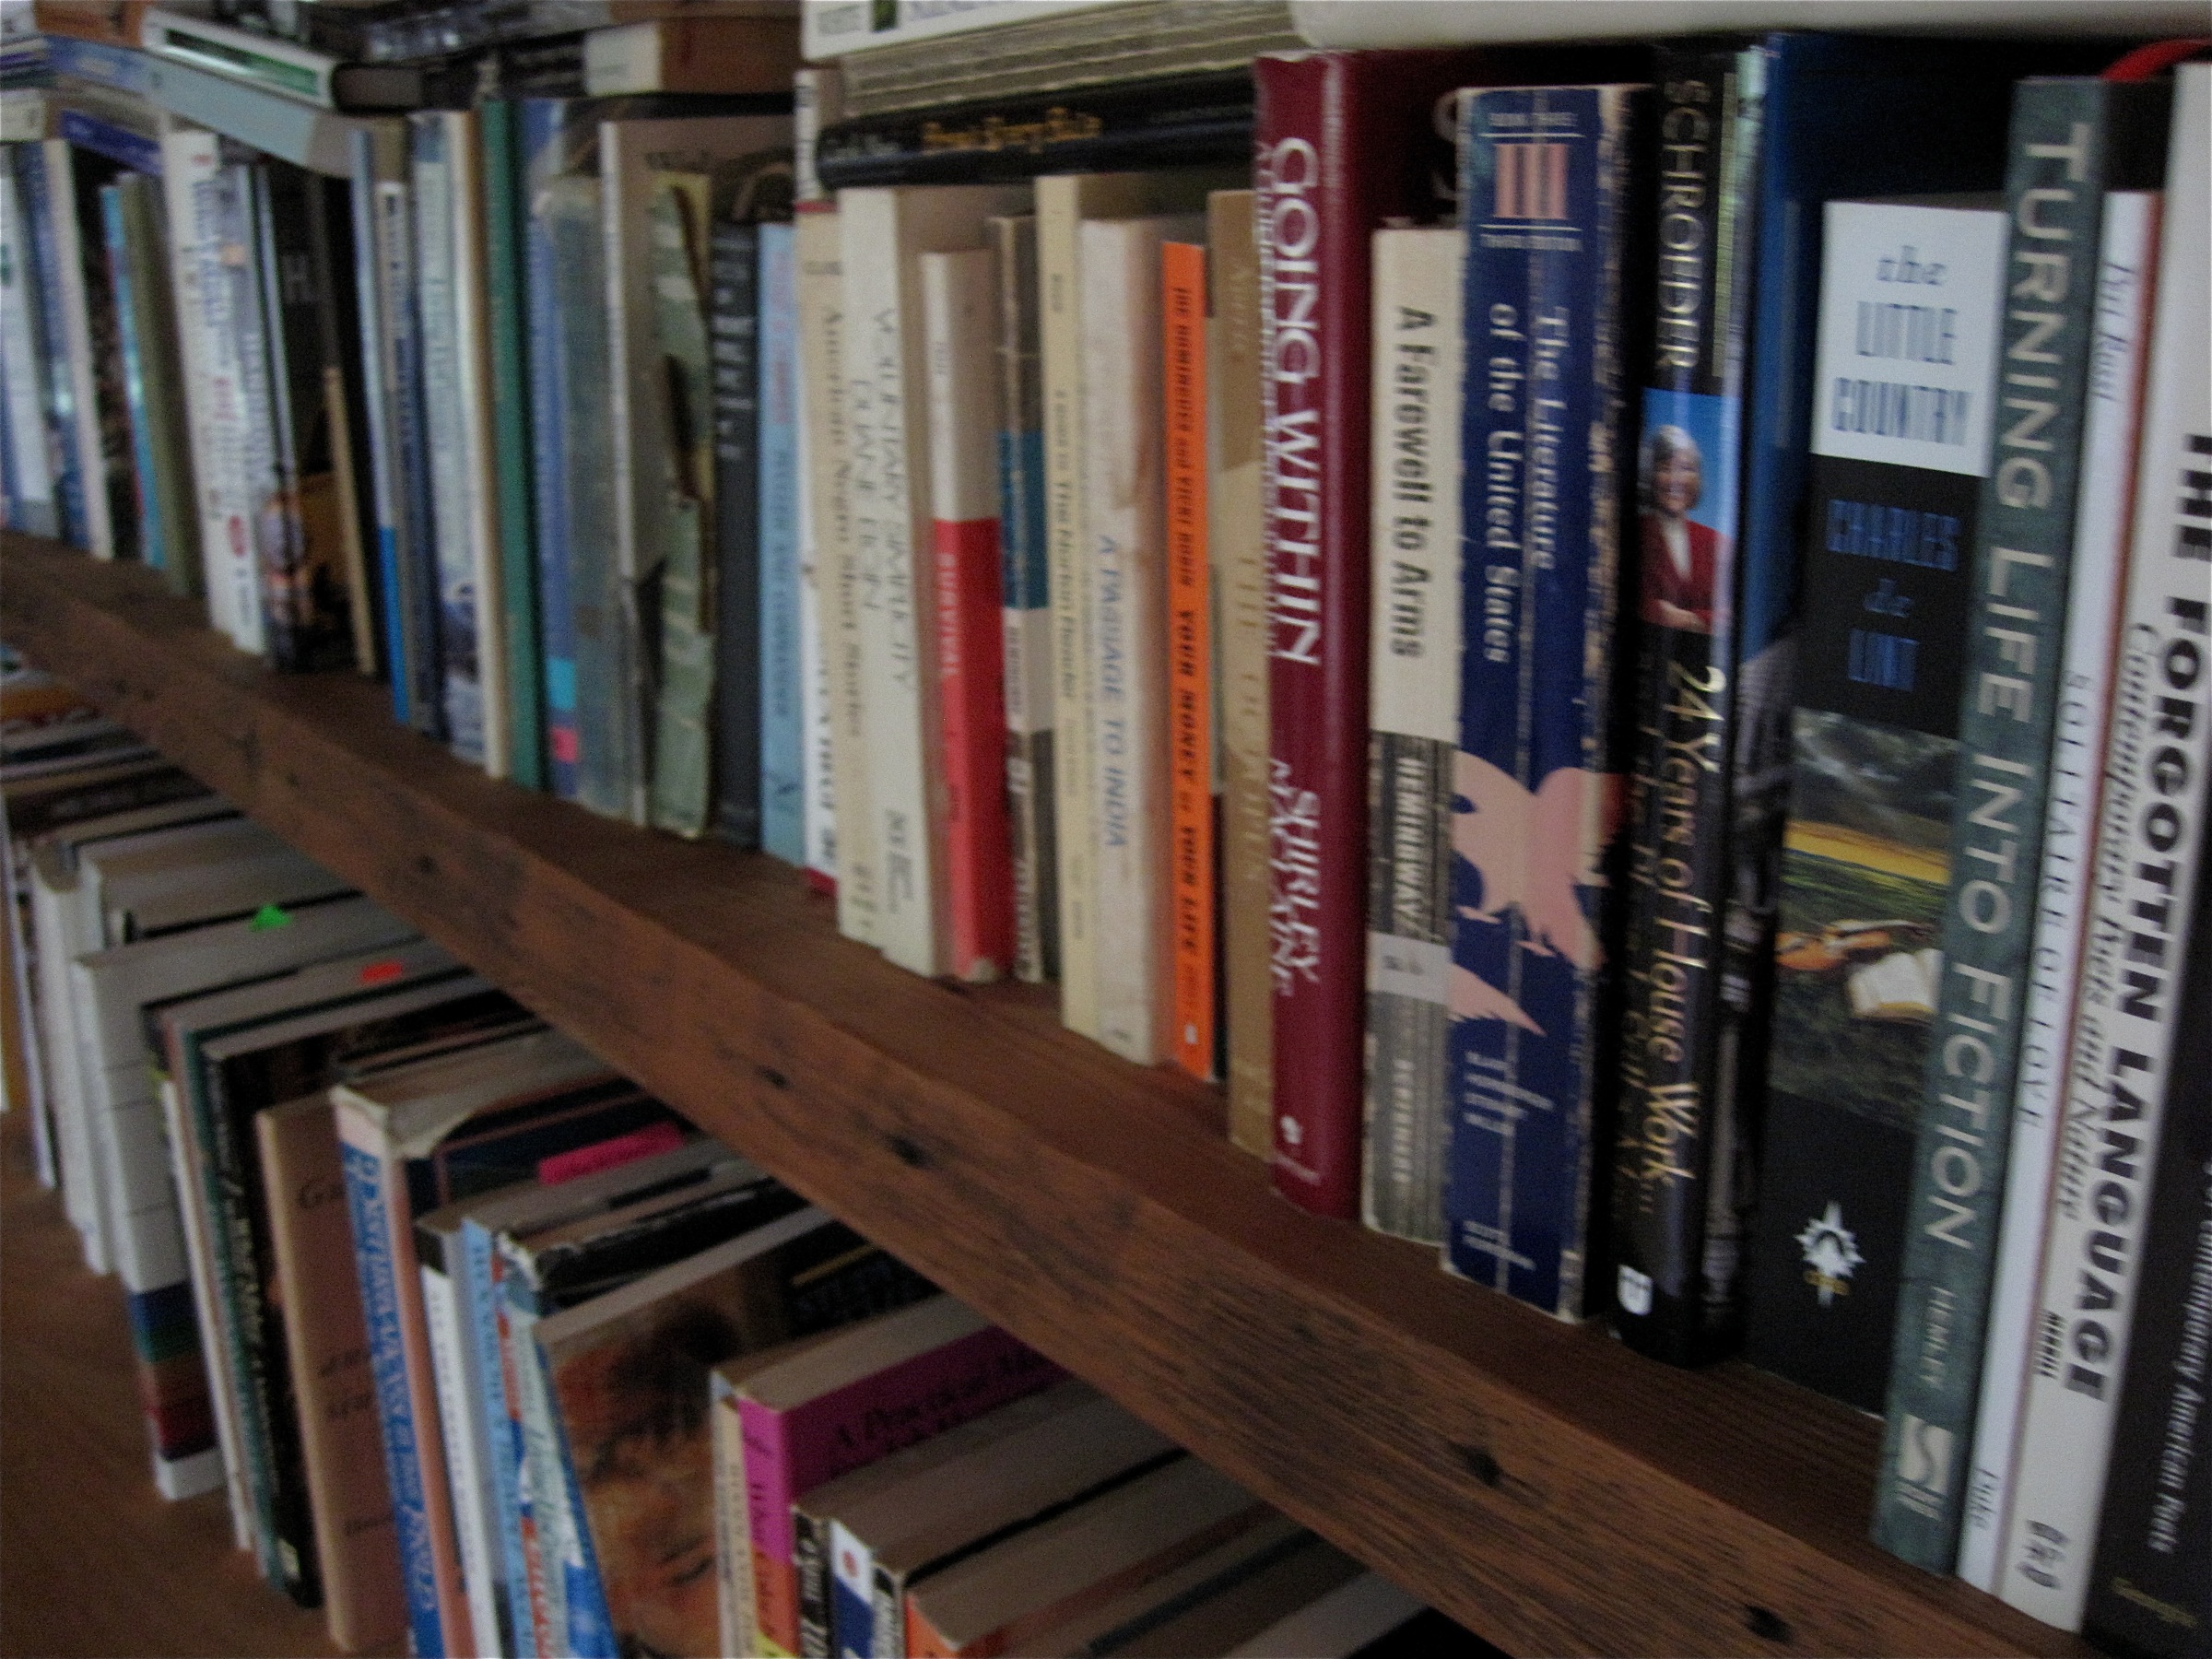
book, shelf, furniture, library, vermont, bgblogging, public library